Anthony Rocca

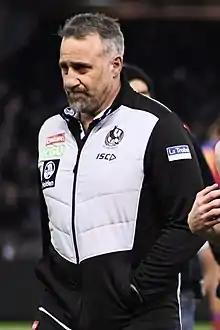
Rocca in August 2018

Anthony Rocca (born 15 August 1977) is a former Australian rules footballer who has played with the Sydney Swans and Collingwood in the Australian Football League.